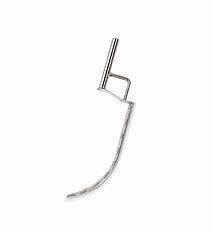
Brand: Karhu
Model: 100